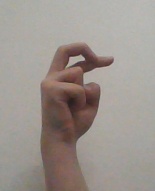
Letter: zay